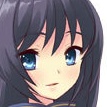
Portrait style: Anime Portrait